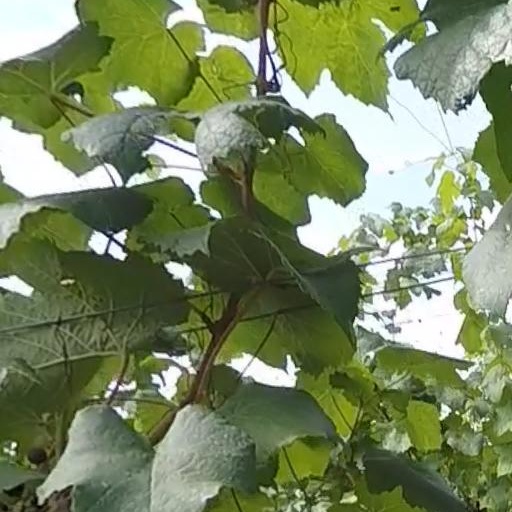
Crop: grape